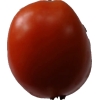
Label: tomato